Chacaltaya

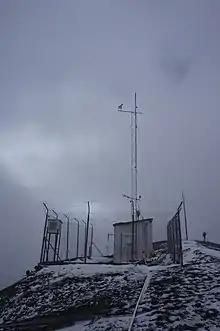
The automatic weather station located in the northwestern ridge of Mount Chacaltaya, Bolivia. It is one of the highest in the country, located at 5380 m above sea level. Until 1952 the station belonged to the Bolivia's National Meteorological Service but since that date it belongs to the Universidad Mayor de San Andrés.

Located at , the Mount Chacaltaya Laboratory began as a weather station in 1942. It is an important site for gamma ray research and was the site in the 1940s of the first observations of pions.